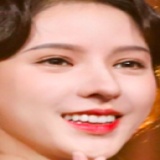
diễn viên Trương Dư Hi